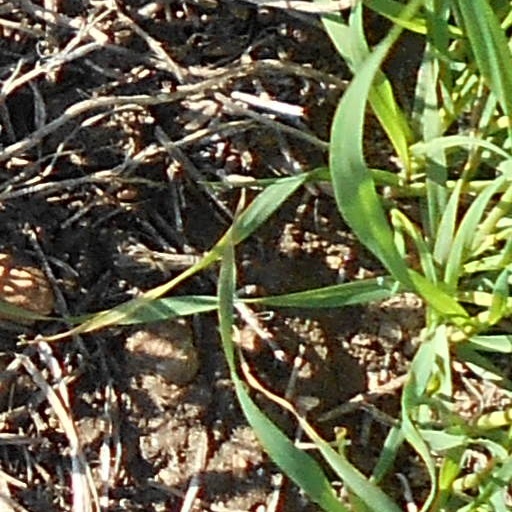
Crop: wheat